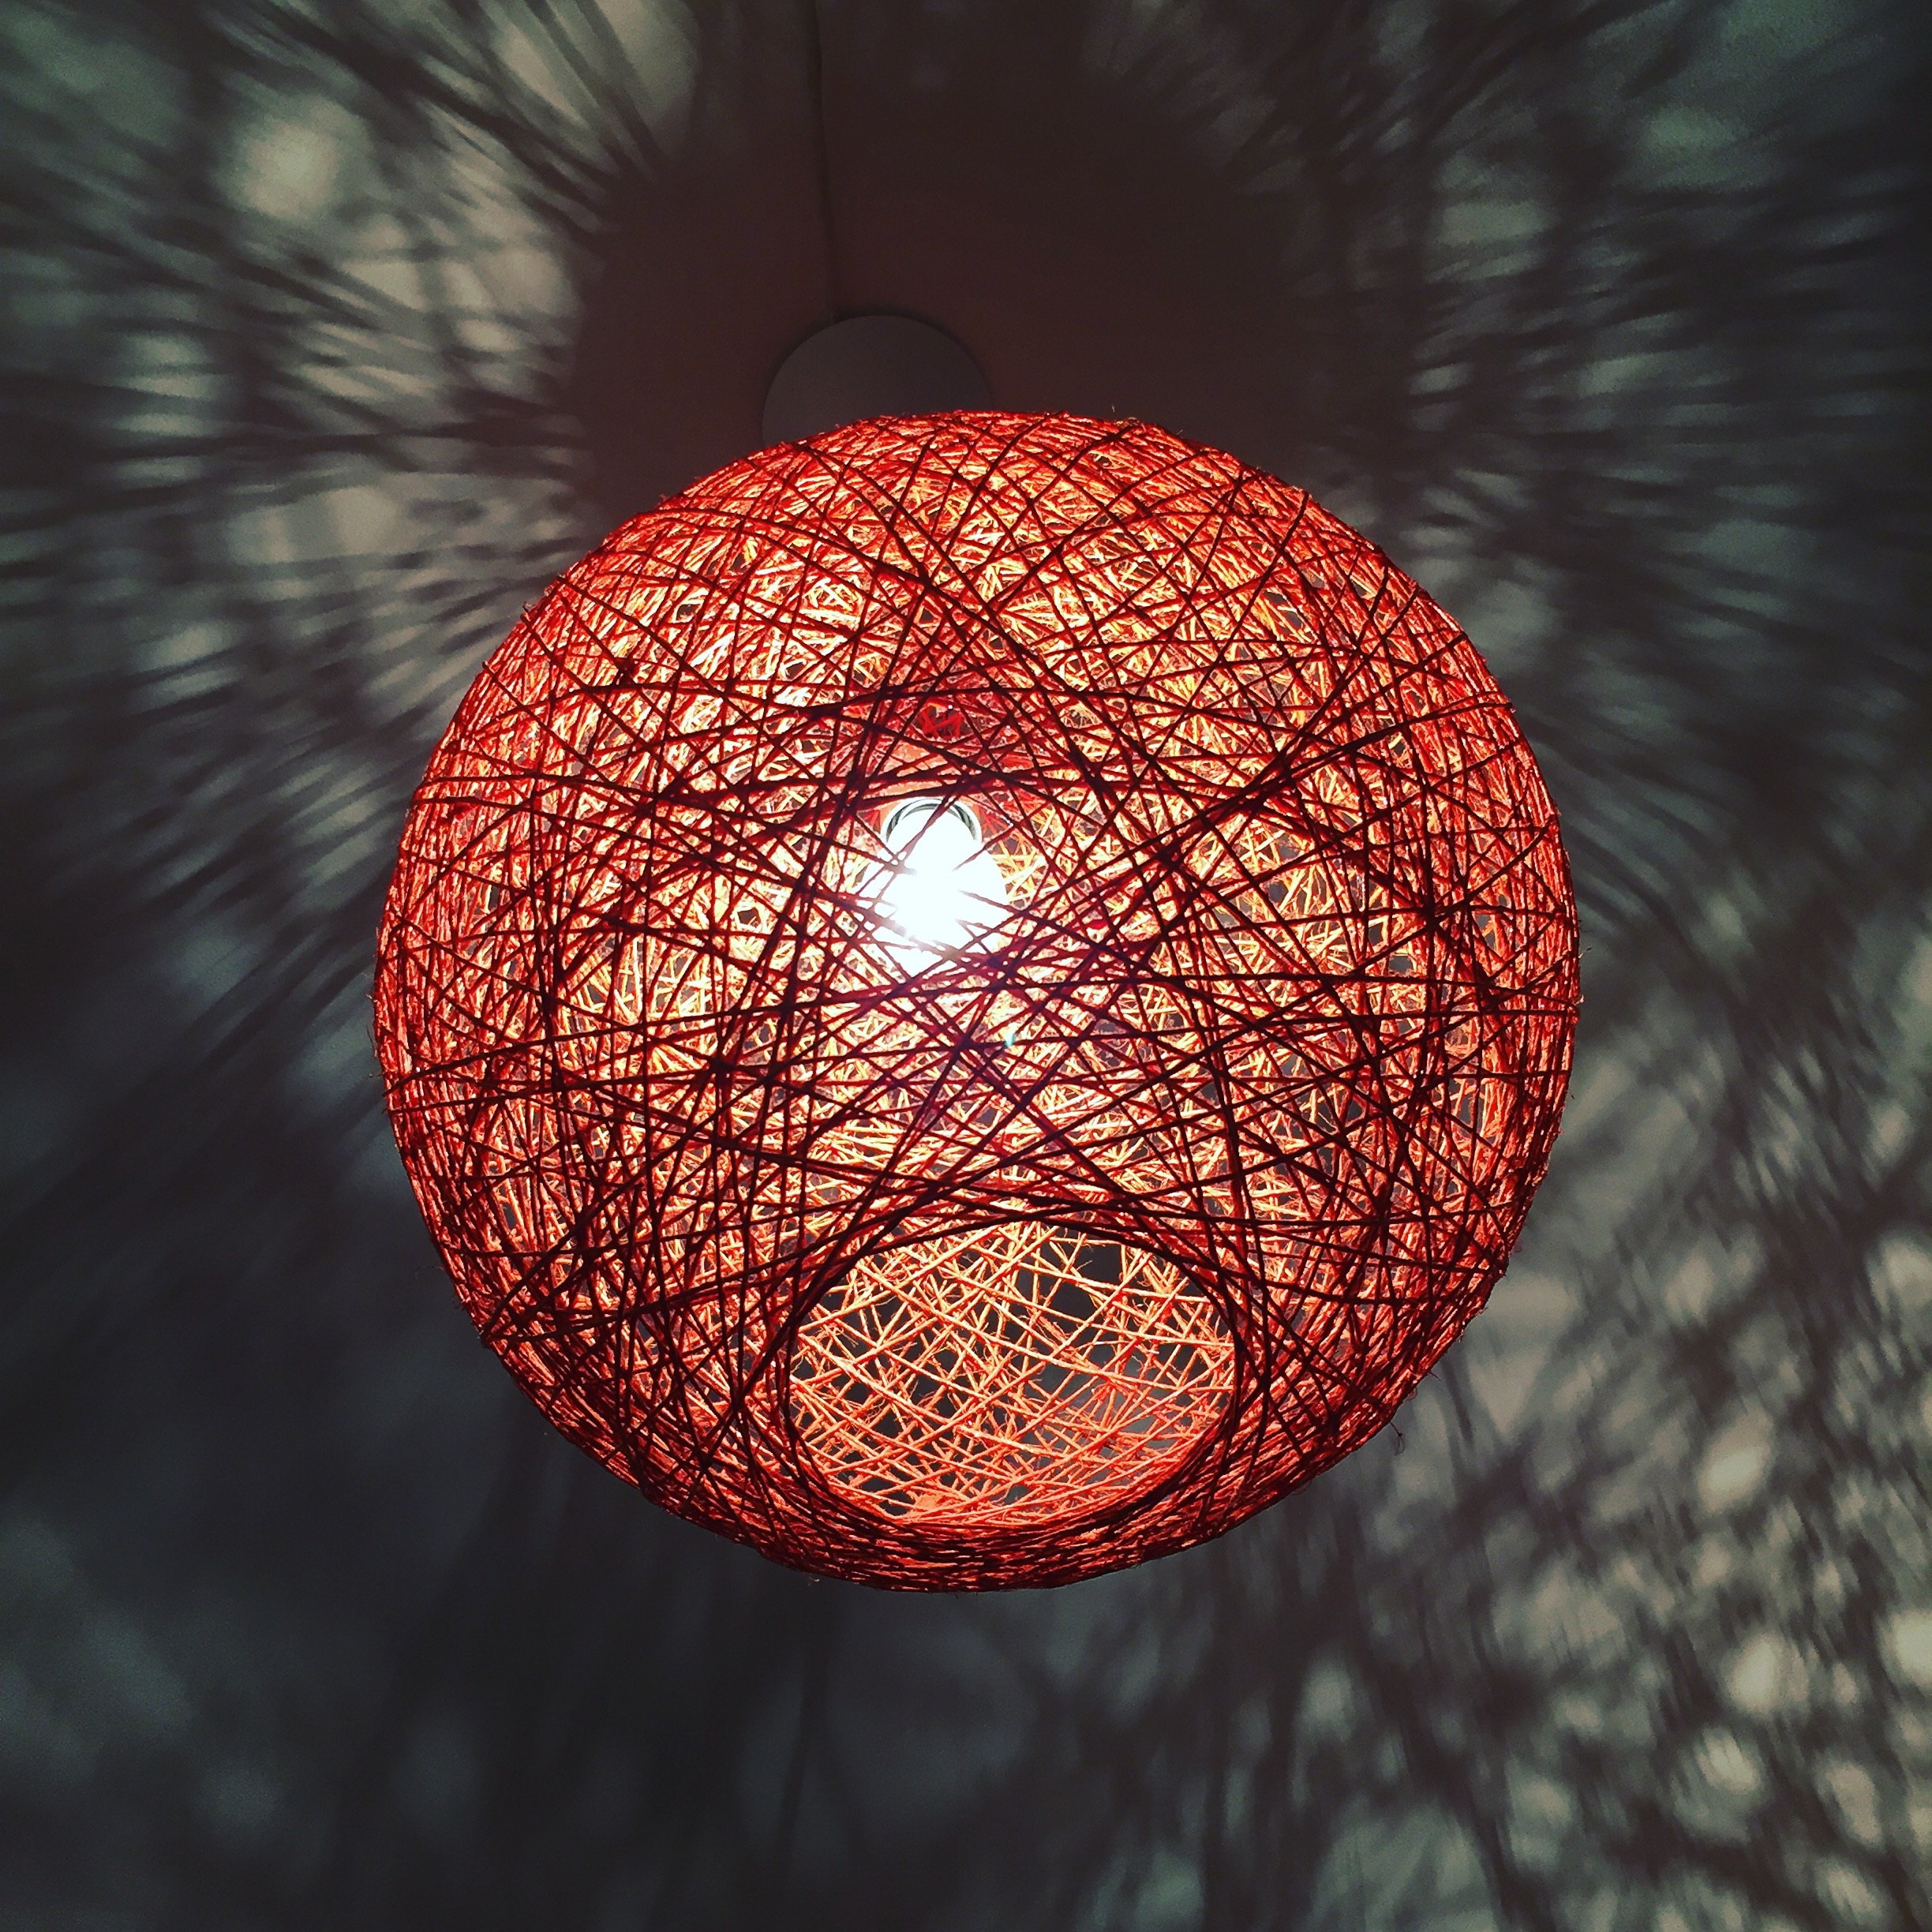
tree, branch, light, sun, sunlight, leaf, flower, orange, reflection, red, color, autumn, lamp, lighting, modern, circle, close up, design, symmetry, ball, sphere, shape, lit, macro photography, wire lamp